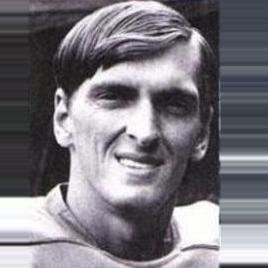
Age: 27